Kawana ware

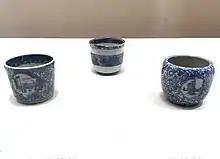
Porcelain cups, with decoration transfer-printed in blue under a transparent glaze. Edo period, mid-19th century

Smaller-sized items were produced such as cups and bottles, but some rare larger items also exist. Patterns were in blue-and-white "sometsuke", depicting European-style ladies, western-style sailing ships, soldiers and the like, by a copperplate transfer printing technique. On the bottom of the stand the stamp ""Dainihon O(wari)-shū Kawanayama sei"" (大日本張州川名山製) would be found.